Limpa
Also known as:
arz - Egyptian Arabic: عيش ليمبا
ca - Catalan: Vörtbröd
es - Spanish: Vörtbröd
fi - Finnish: Joululimppu
fr - French: Limpa
hy - Armenian: Լիմպա
jv - Javanese: Roti limpa
mk - Macedonian: Лимпа
pt - Portuguese: Vörtbröd
ru - Russian: Лимпа
sv - Swedish: Vörtbröd
uk - Ukrainian: Лімпа
uz - Uzbek: Limpa
Category: bread (rye bread)
Cuisine: Scandinavian
Associated cuisines: Swedish
Area: Scandinavia
Countries: Denmark, Norway, Sweden
Region: Northern Europe

The dish is a sweet rye bread. It is a yeast-leavened spice loaf, sweetened with brown sugar and molasses which comes in a large variety in regard to whether or not butter-enriched, and which spices are being used. Traditional bread spices are anise, caraway, fennel seeds, and bitter orange. Typically baked during the Christmas season, the festive wort breads/loaves are flavoured with spices like anise, caraway, and fennel seeds, and often orange rinds, raisins or sultanas, and dark beer, in addition to the wort. Its distinct taste and look is in large part due to the addition of wort to the dough, making it similar to a malt loaf. It is a typical dish for a traditional Christmas Eve. It pairs well with jams and jellies, or cream cheese.

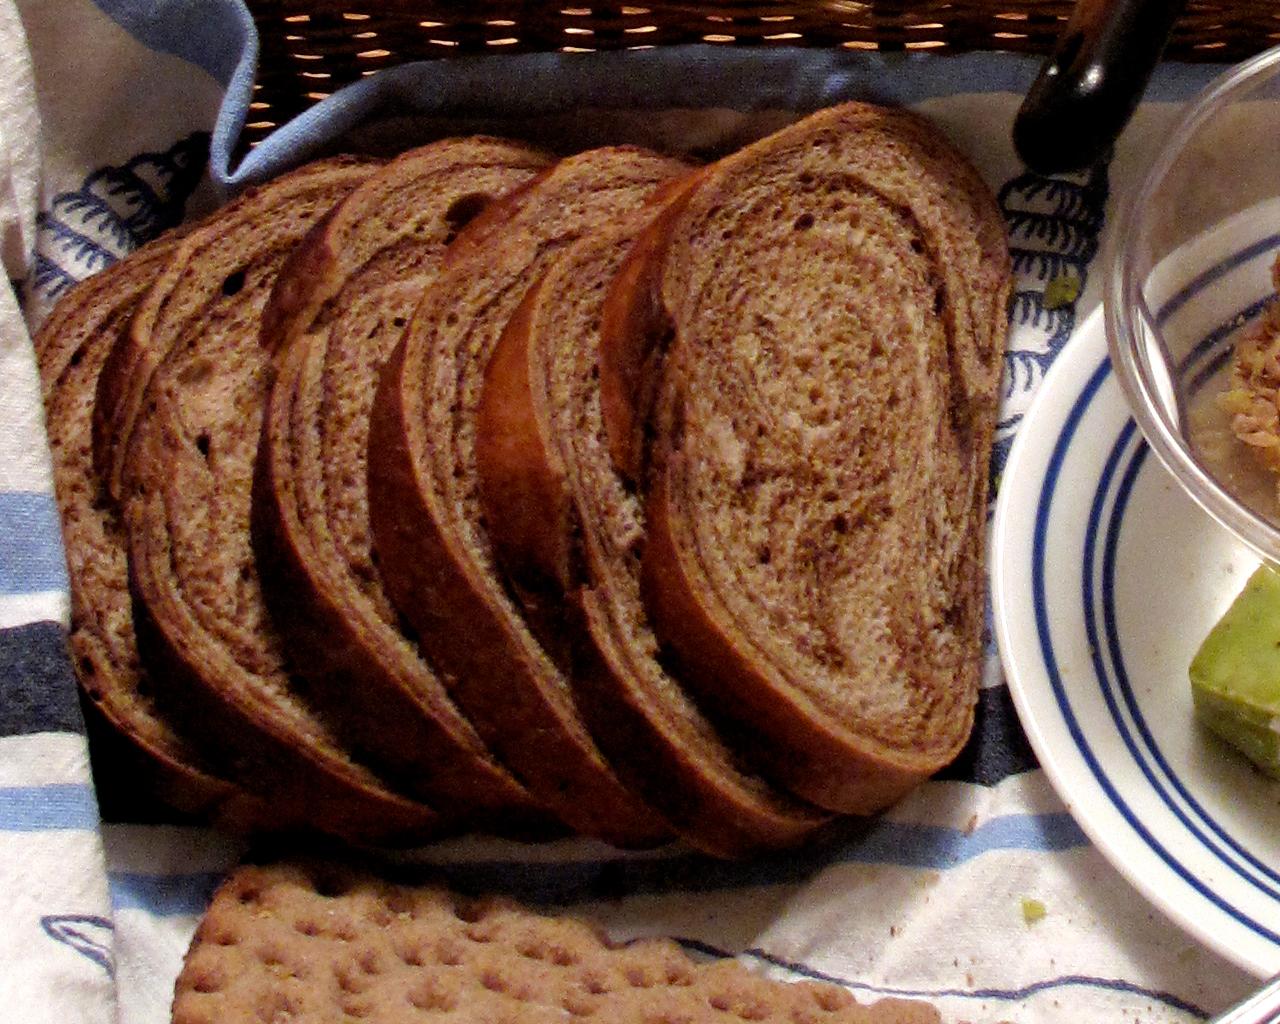